Ulvön Island

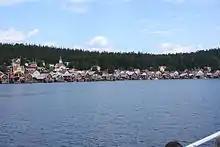
Ulvön

Ulvön Island is an island in The High Coast of the Sweden archipelago in the Gulf of Bothnia. Ulvön is the largest island in the archipelago and the most populous. There is a South Ulvön Island as well as the main Ulvön Island .